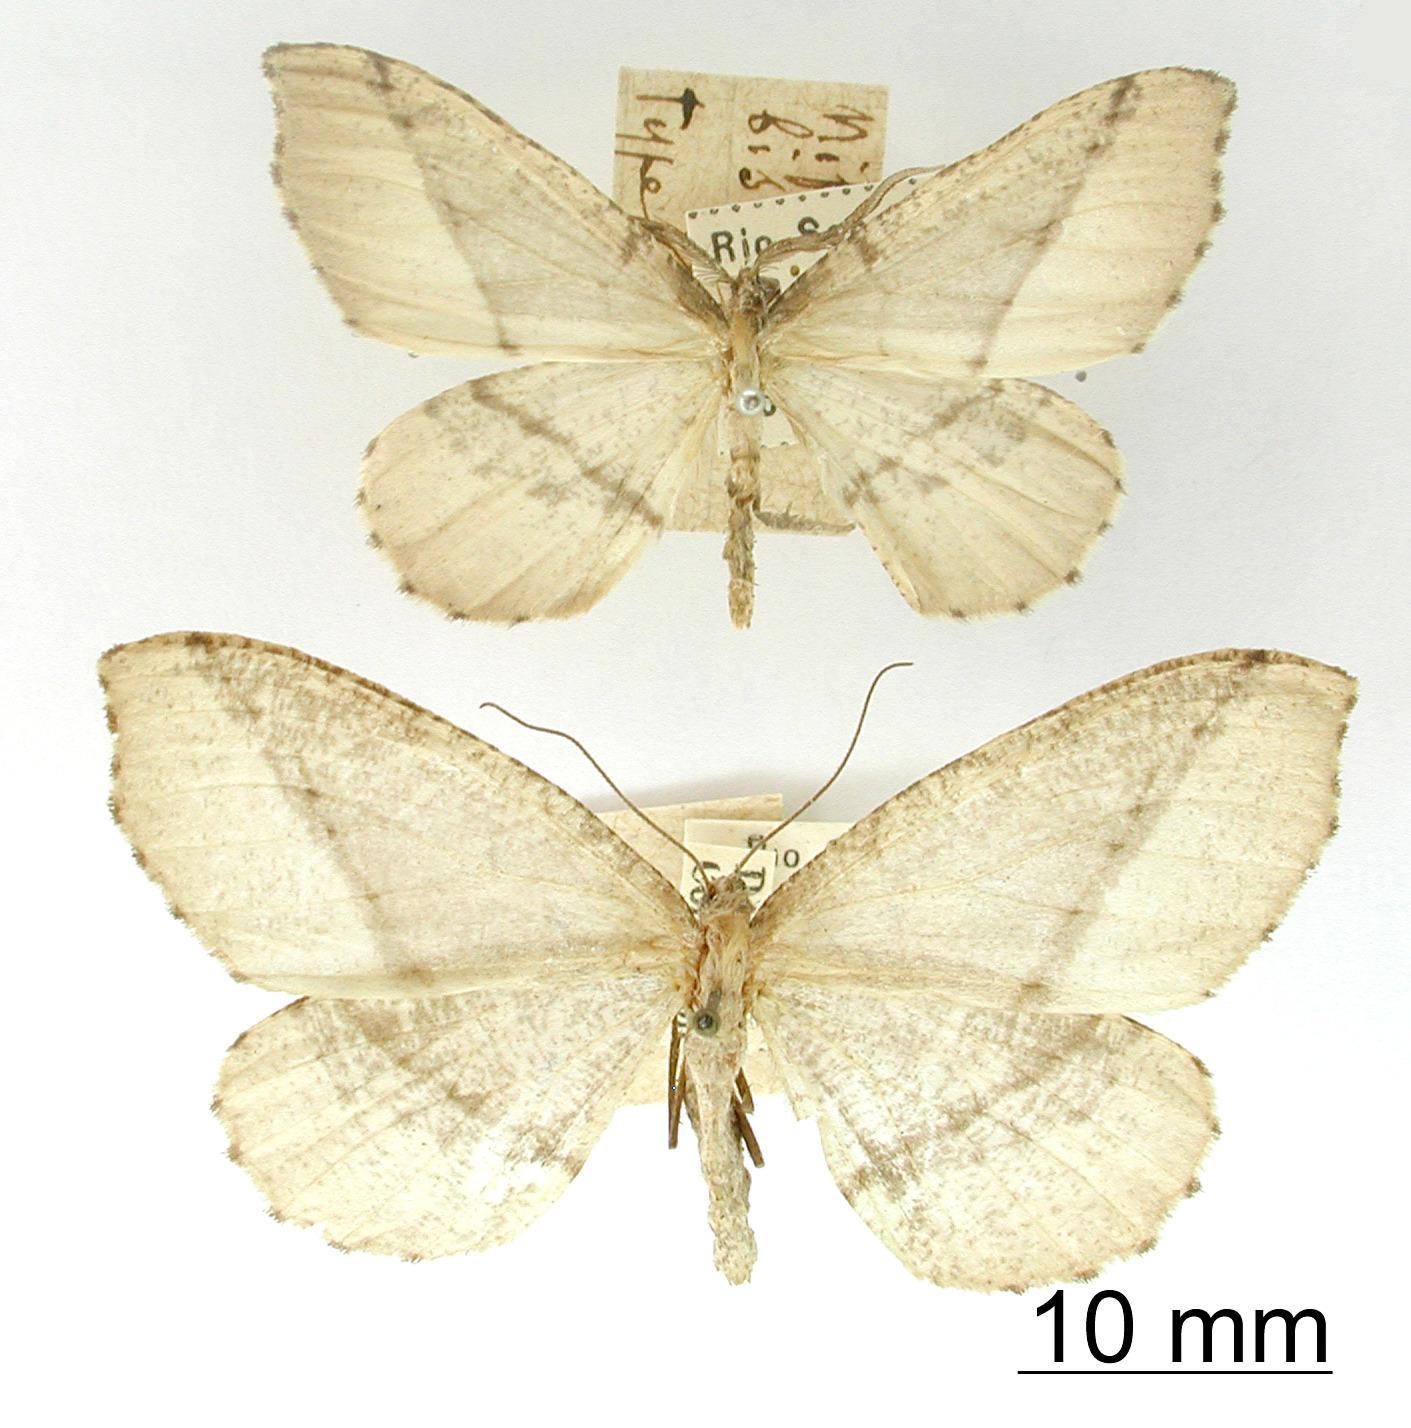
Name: Nipteria bisecta
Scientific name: Nipteria bisecta Dognin, 1921
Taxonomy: Animalia, Arthropoda, Insecta, Lepidoptera, Geometridae, Ennominae
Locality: Rio Songo, Bolivia, Bolivia